Zone naturelle d'intérêt écologique, faunistique et floristique

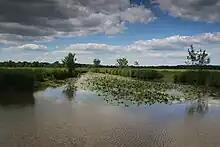
The Ile Saint-Aubin ZNIEFF classified under the Angevin low valleys in Maine-et-Loire.

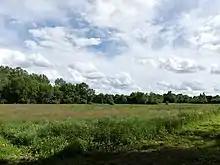
A meadow in Gurat, Charente, classified as ZNIEFF

A Zone naturelle d'intérêt écologique, faunistique et floristique (Natural area of ecological, faunal and floristic interest), abbreviated as ZNIEFF, is a type of natural environment recognized by France.